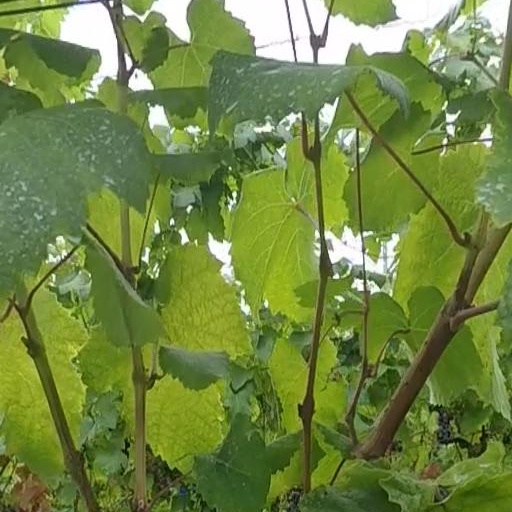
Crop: grape